Toto (band)

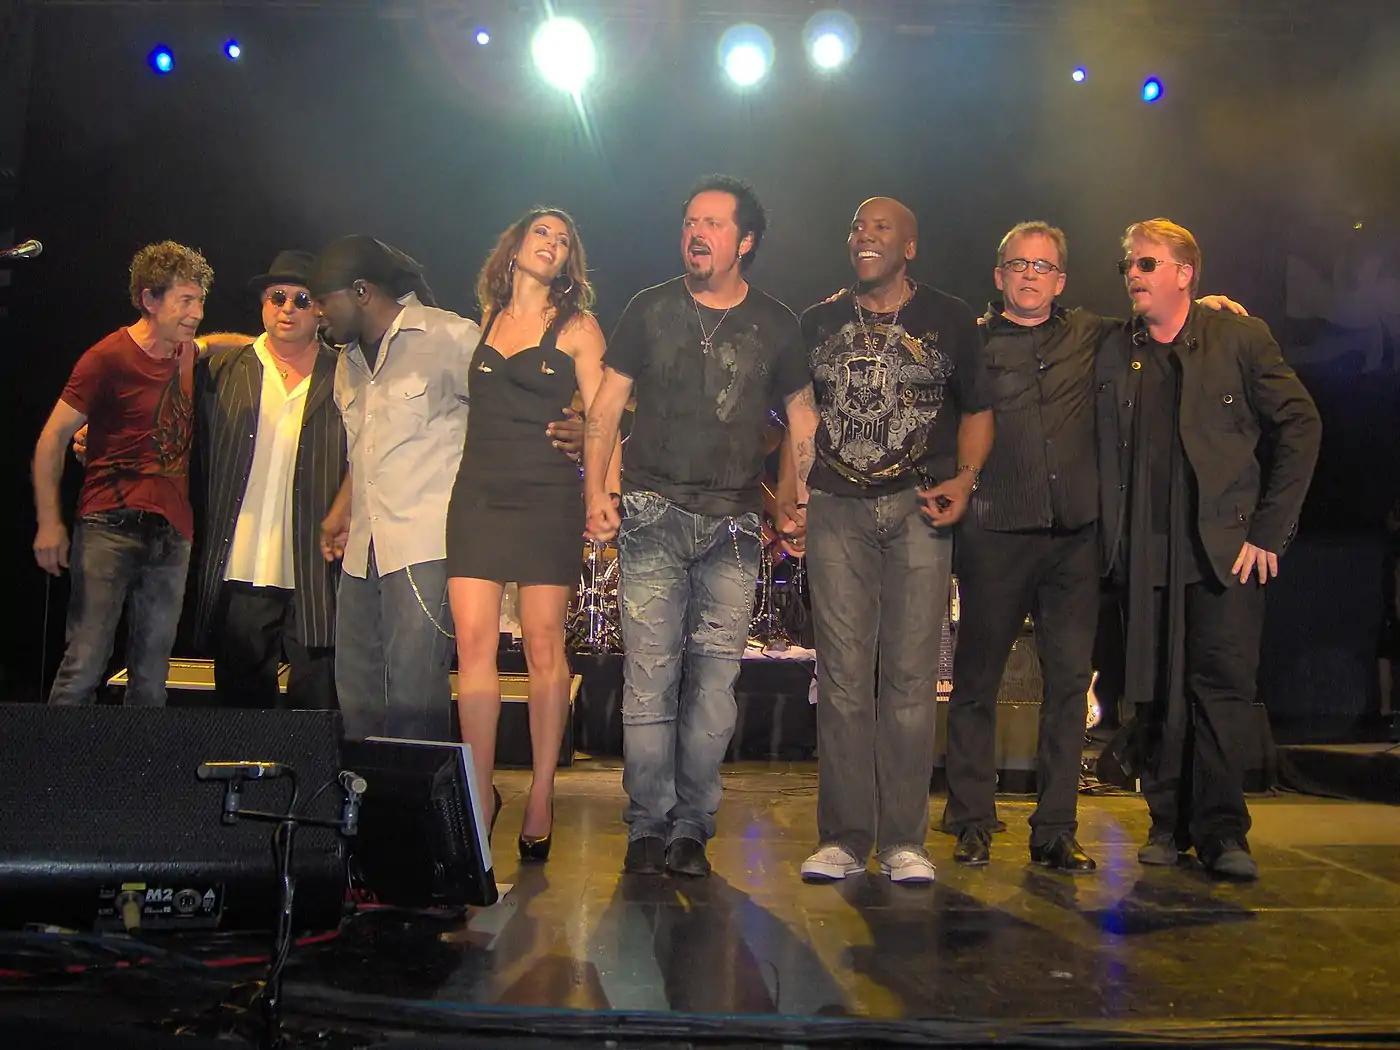
Toto live in Copenhagen, Denmark, at K.B. Hallen July 2010. From left: Simon Phillips, David Paich, Mabvuto Carpenter, Jory Steinberg, Steve Lukather, Nathan East, Steve Porcaro, Joseph Williams

Toto is an American rock band formed in Los Angeles, California, in 1977. Toto combines elements of pop, rock, soul, funk, hard rock, R&B, blues, and jazz. Having released 14 studio albums and sold over 50 million records worldwide, the group has received several Grammy Awards and was inducted into the Musicians Hall of Fame and Museum in 2009.